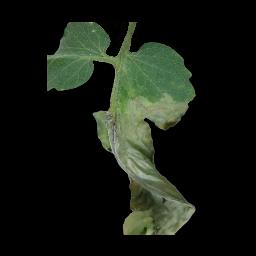
Label: Tomato___Late_blight